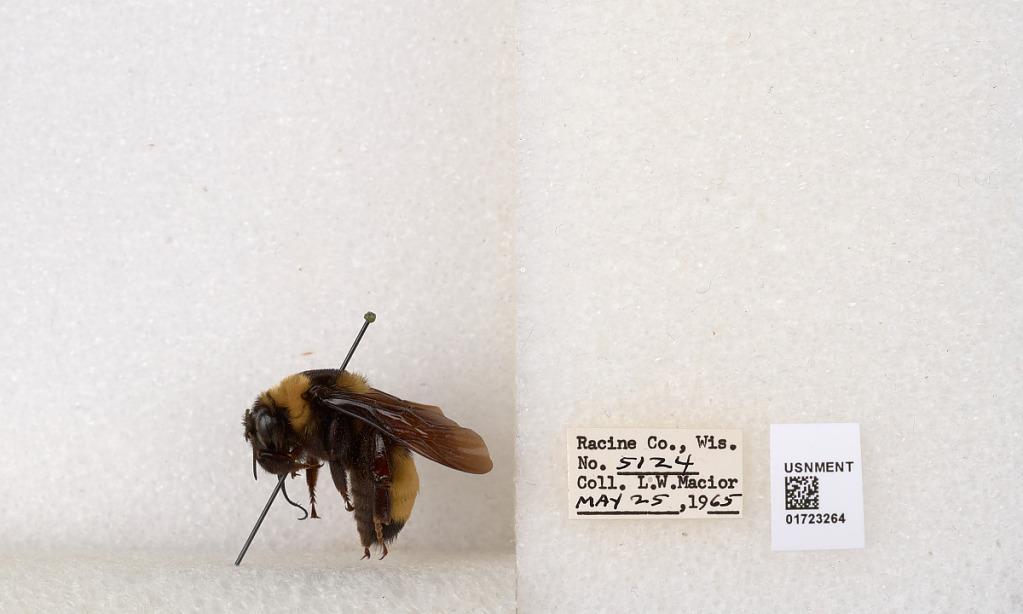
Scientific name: Bombus (Bombus) nevadensis auricormus
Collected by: L. Macior
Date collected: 1965-5-25
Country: United States
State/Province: Wisconsin
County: Racine
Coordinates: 42.7299, -87.8123